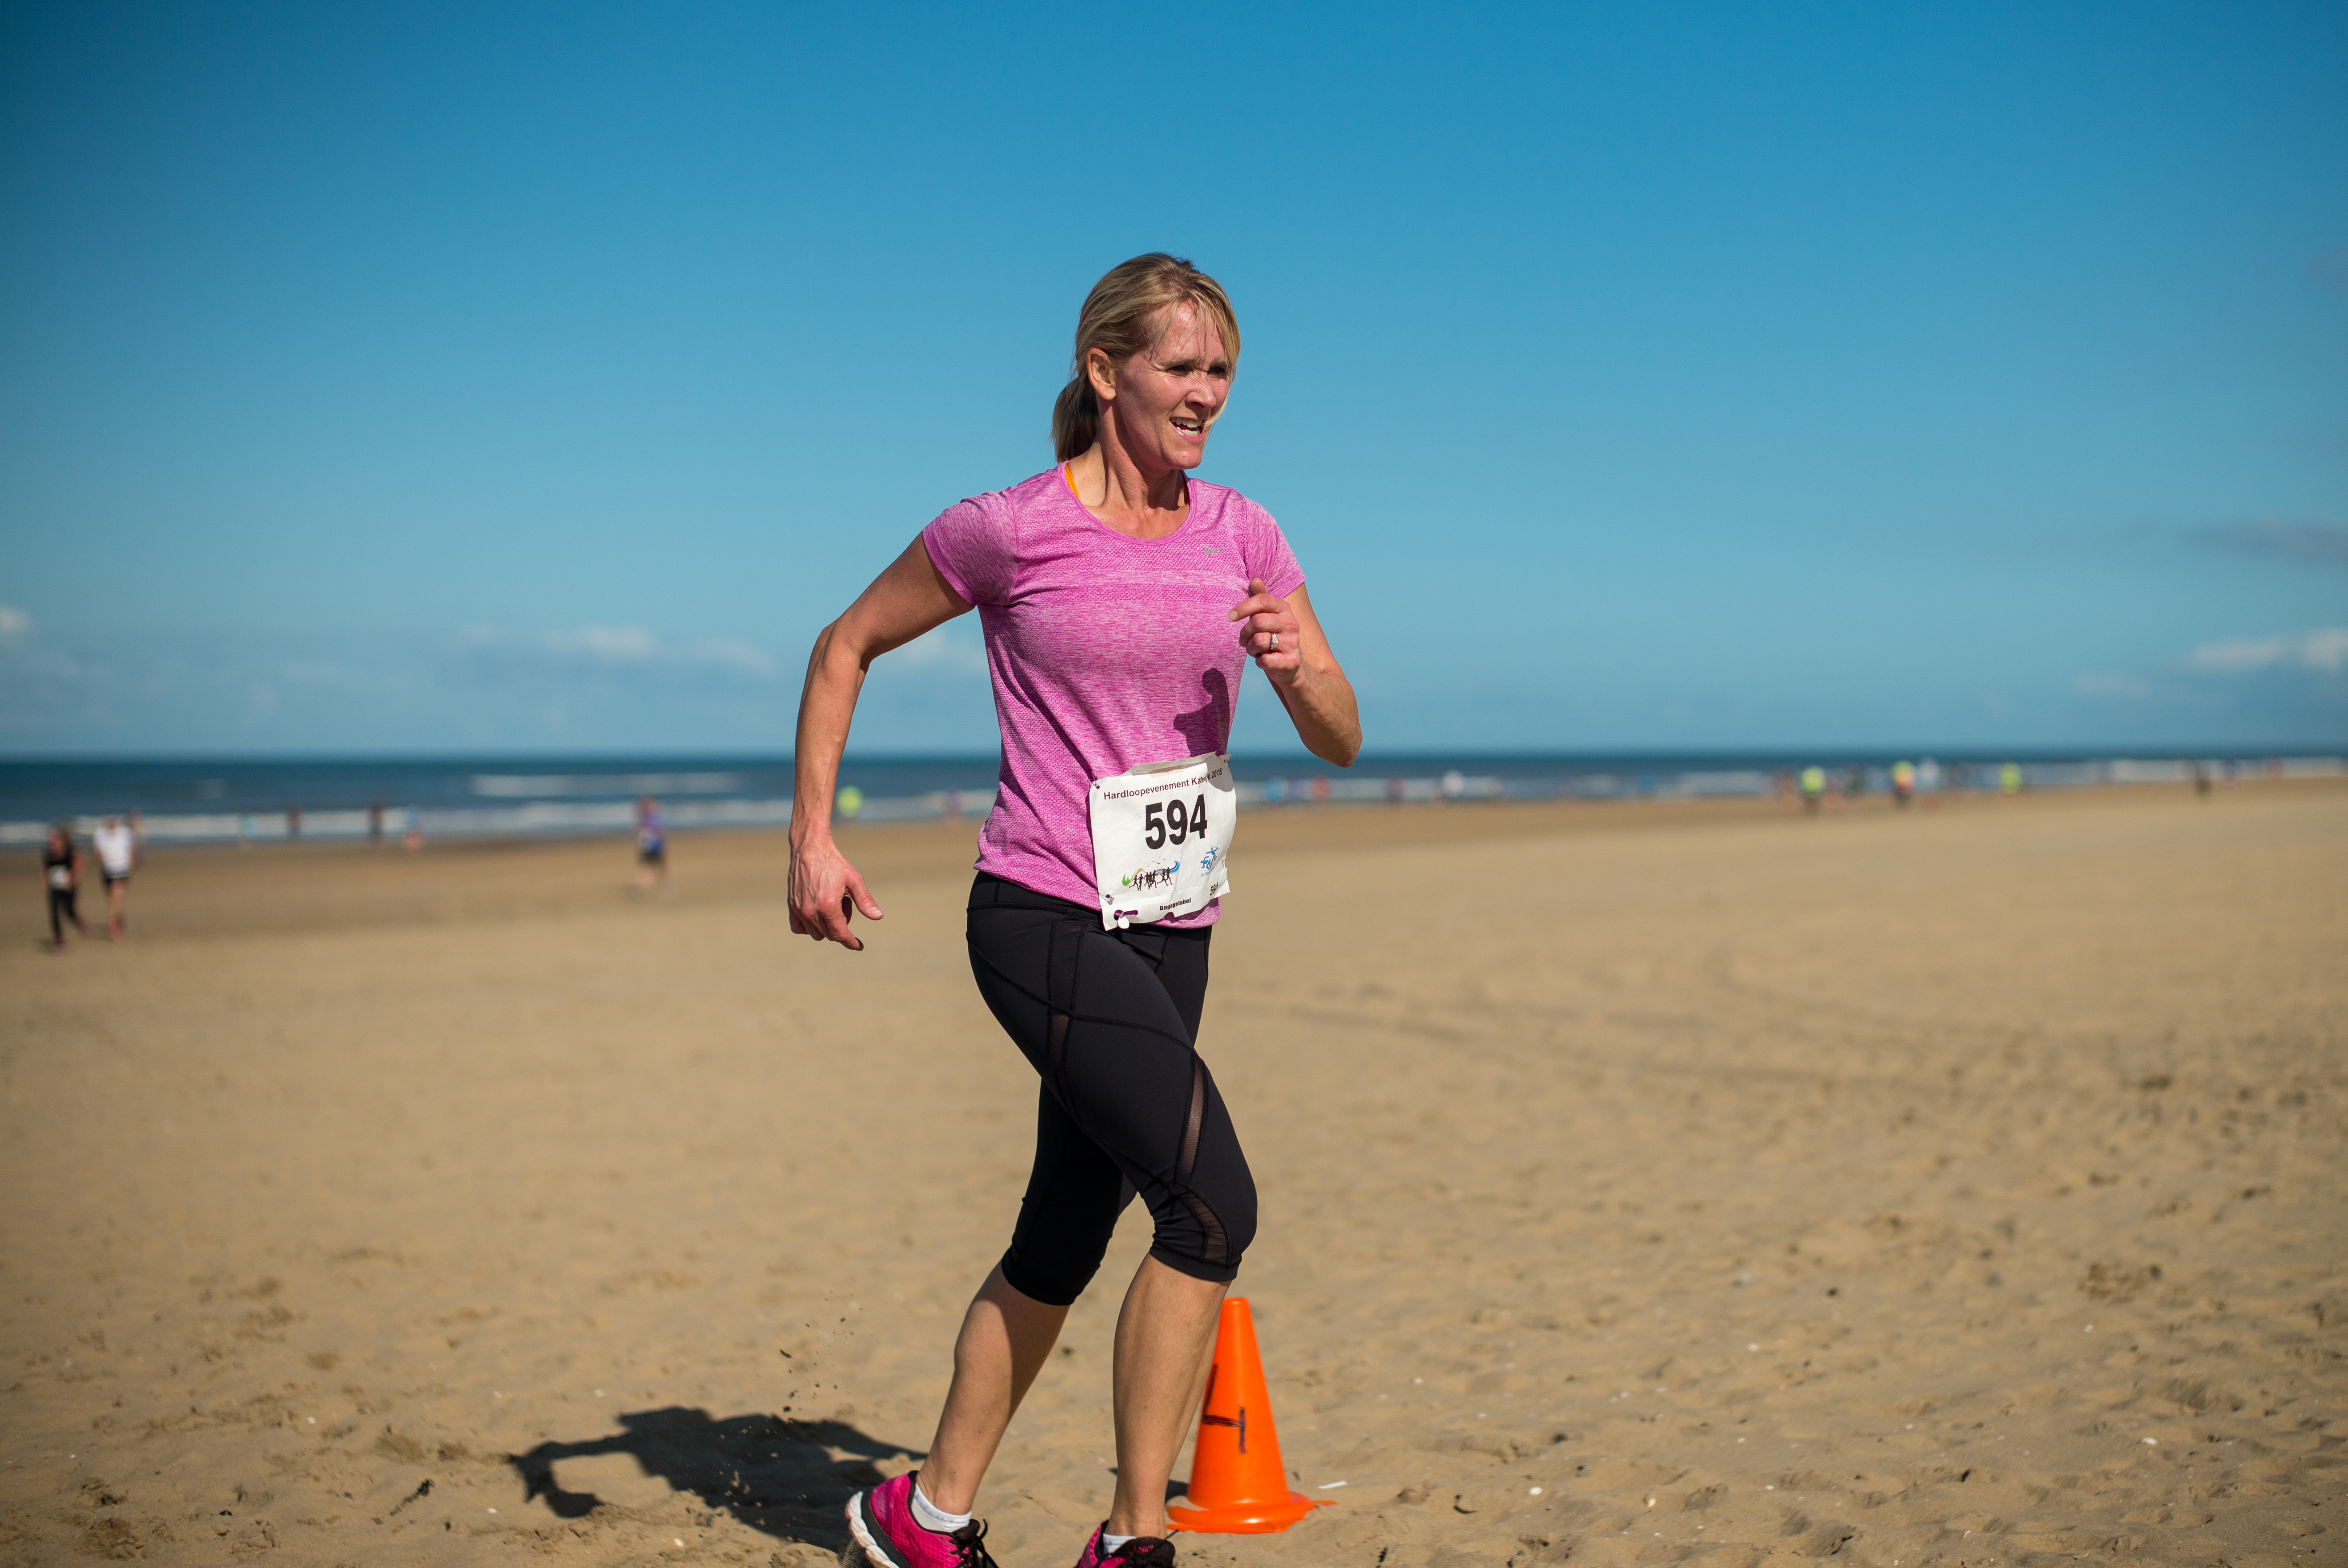
beach, sea, person, running, recreation, jogging, sports, endurance, physical exercise, outdoor recreation, human action, ultramarathon